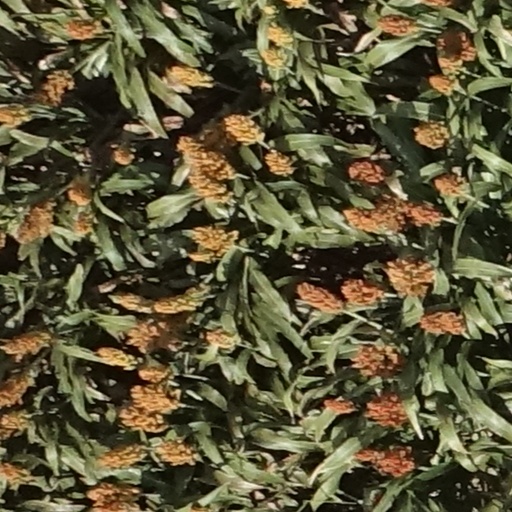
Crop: sorghum